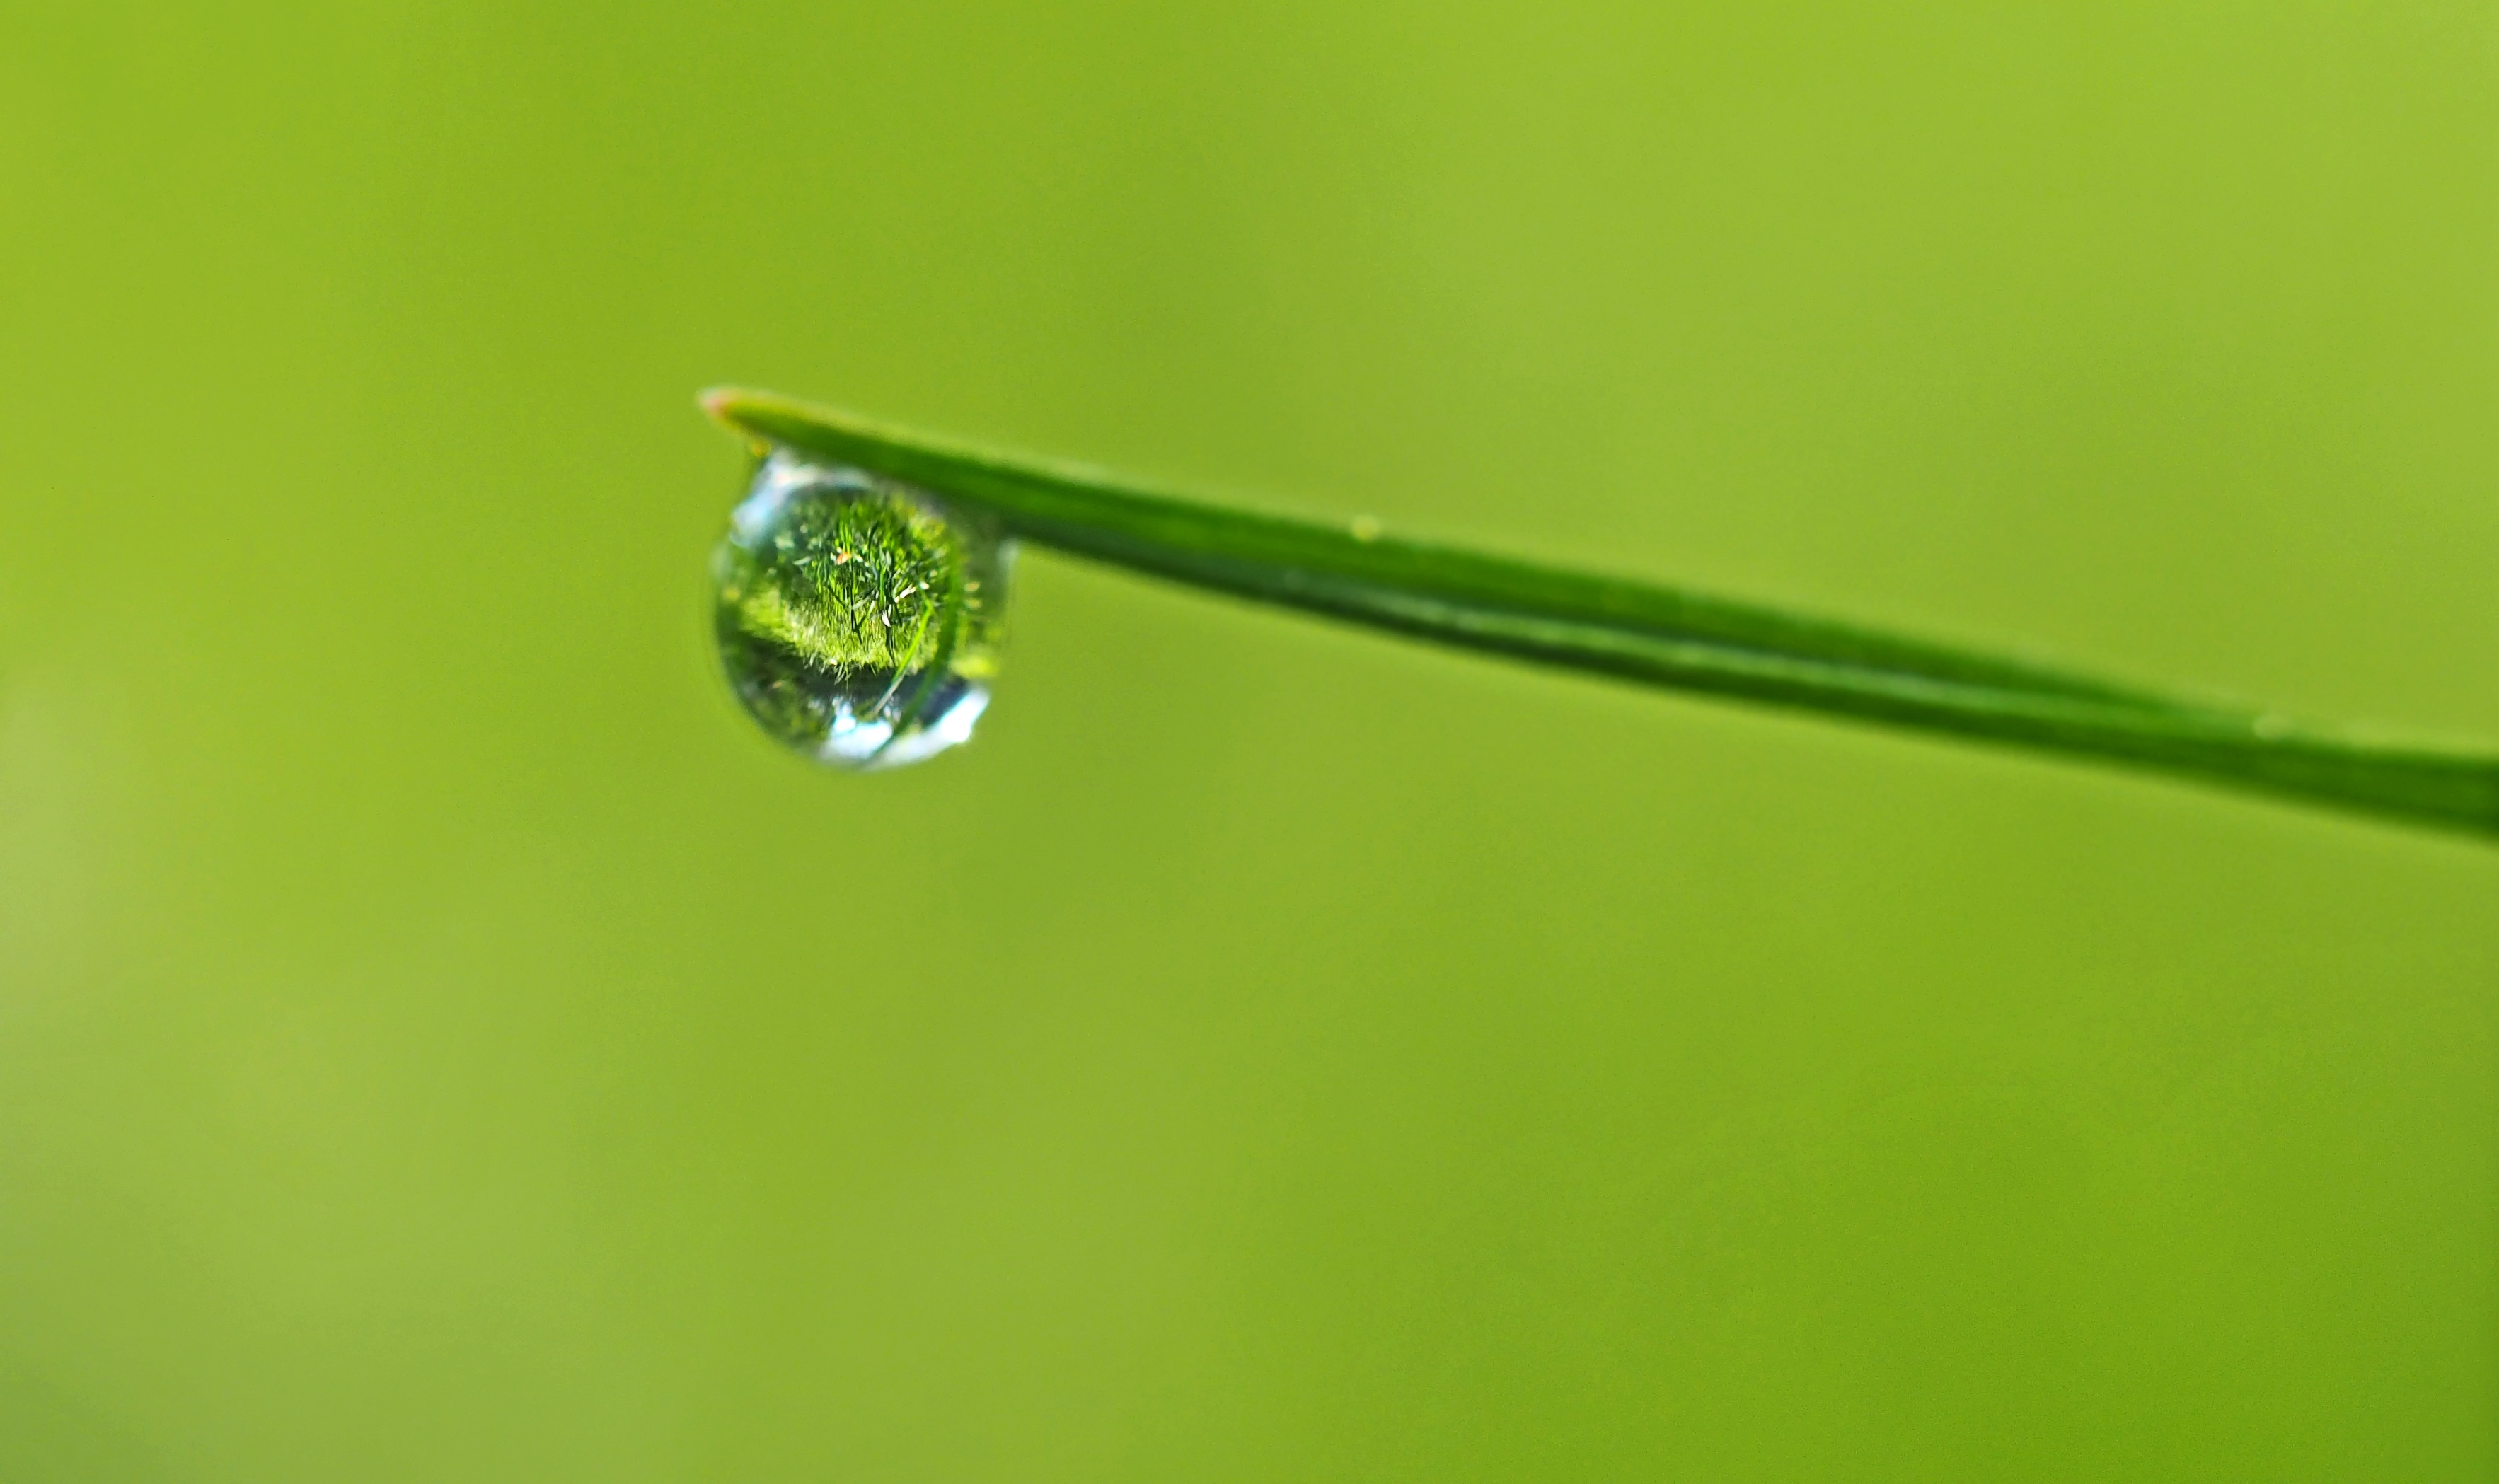
nature, drop, dew, plant, leaf, petal, live, green, yellow, jewellery, emerald, moisture, macro photography, plant stem